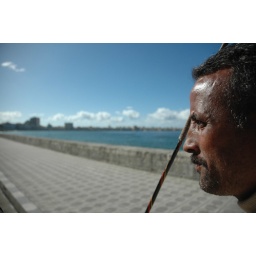
The horse man who followed us around and finally persuded us to take on a tour around the coast to the citadel